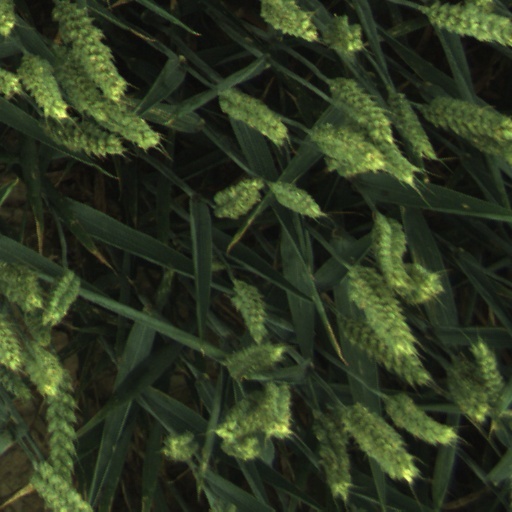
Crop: wheat